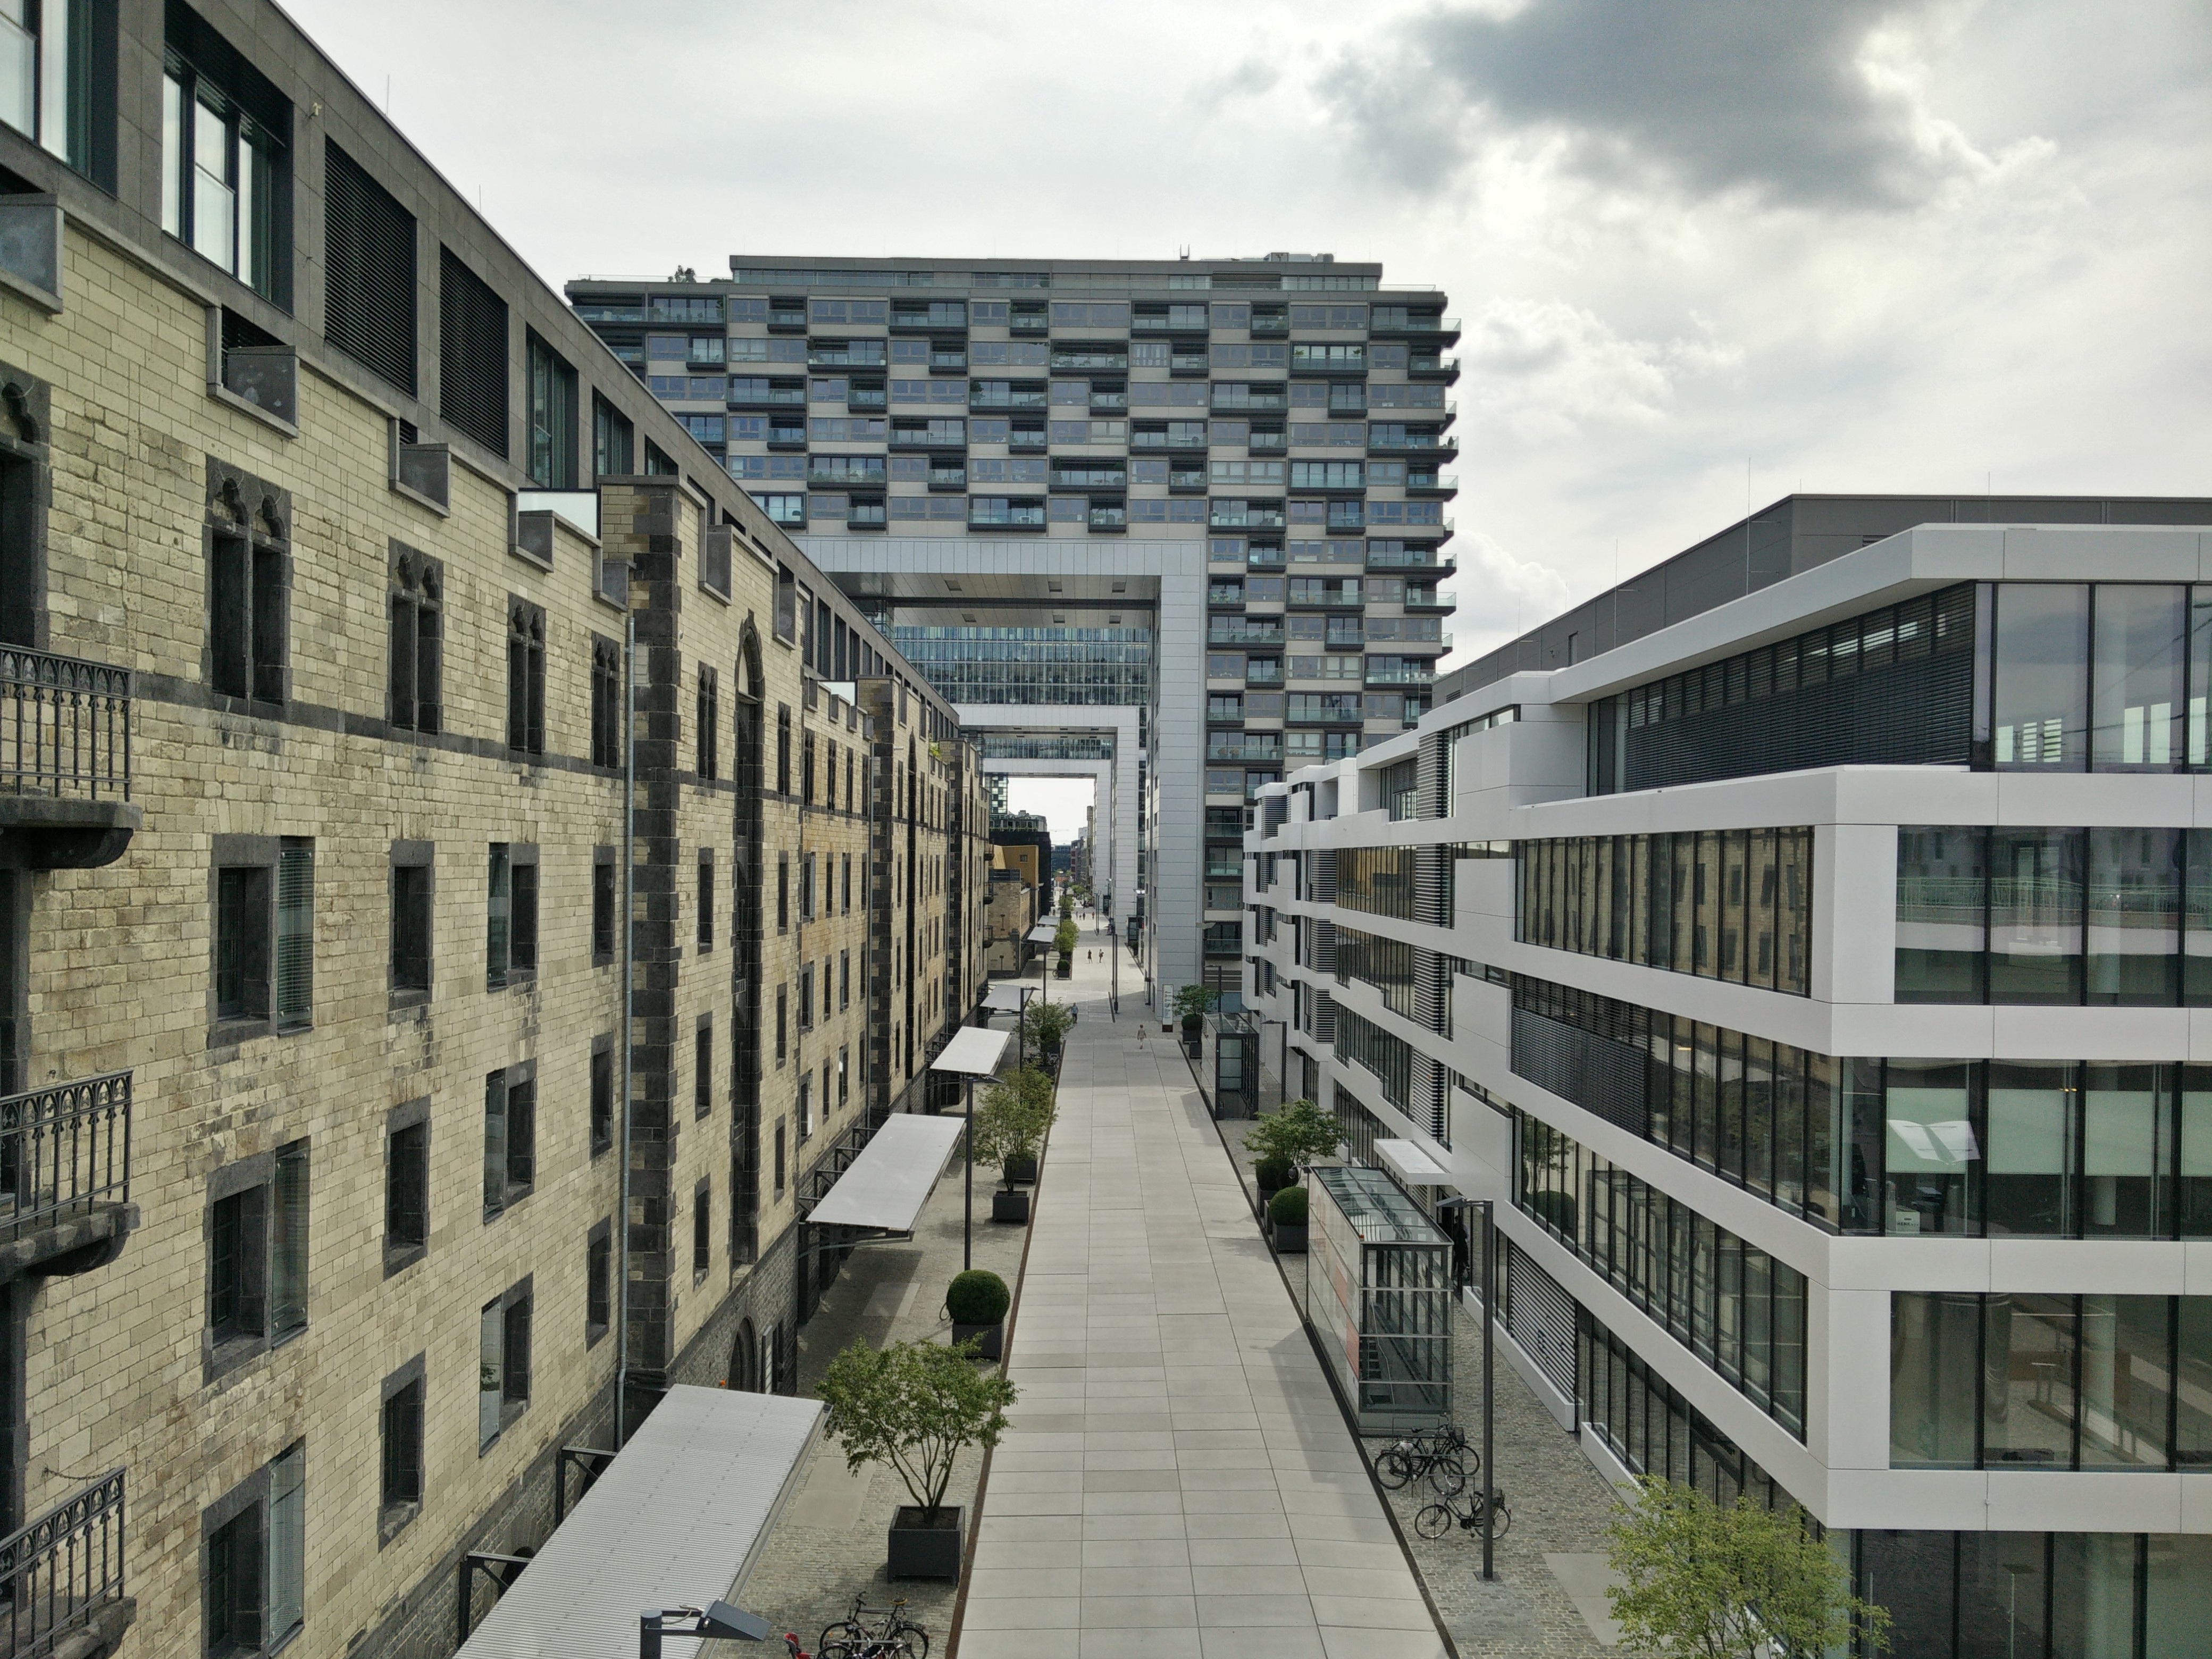
architecture, building, city, downtown, facade, property, apartment, modern, tower block, germany, cologne, headquarters, condominium, neighbourhood, crane homes, urban area, residential area, brutalist architecture